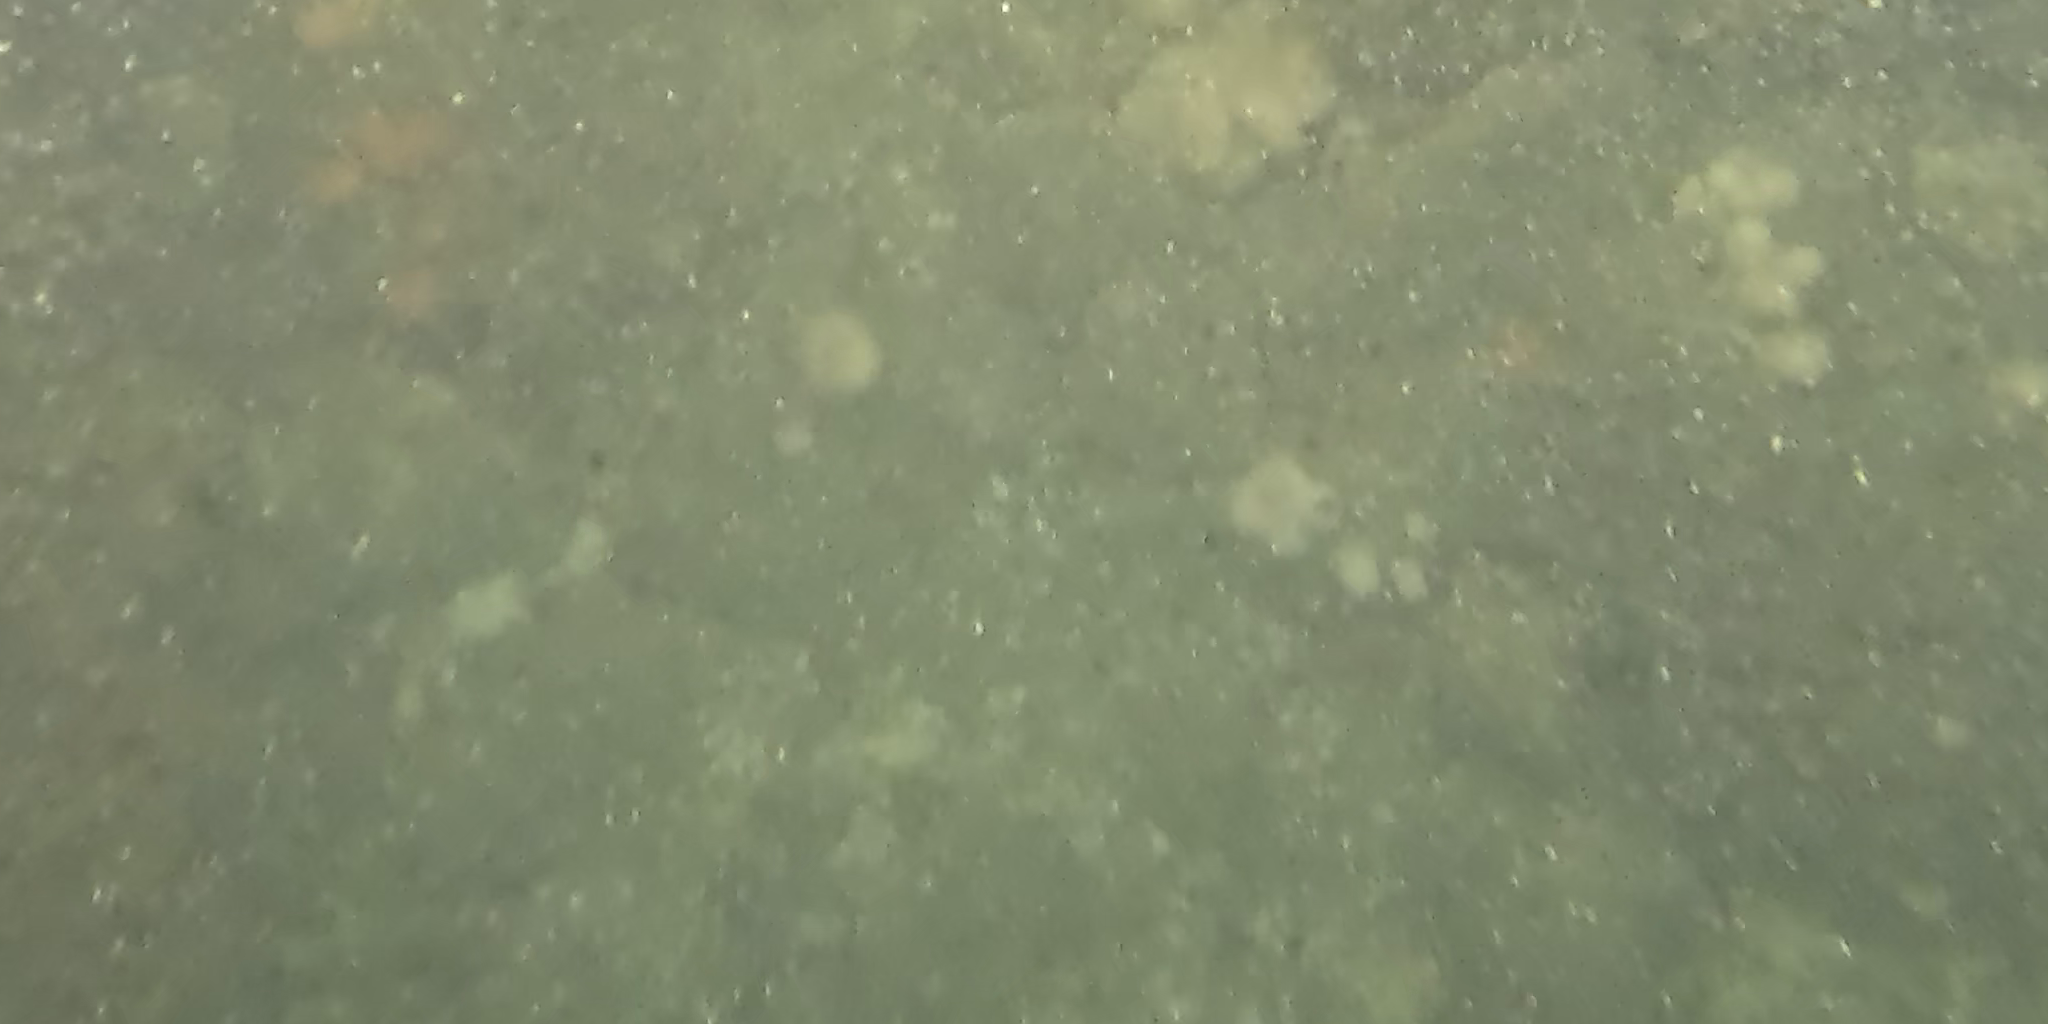
Seabed habitat: stone